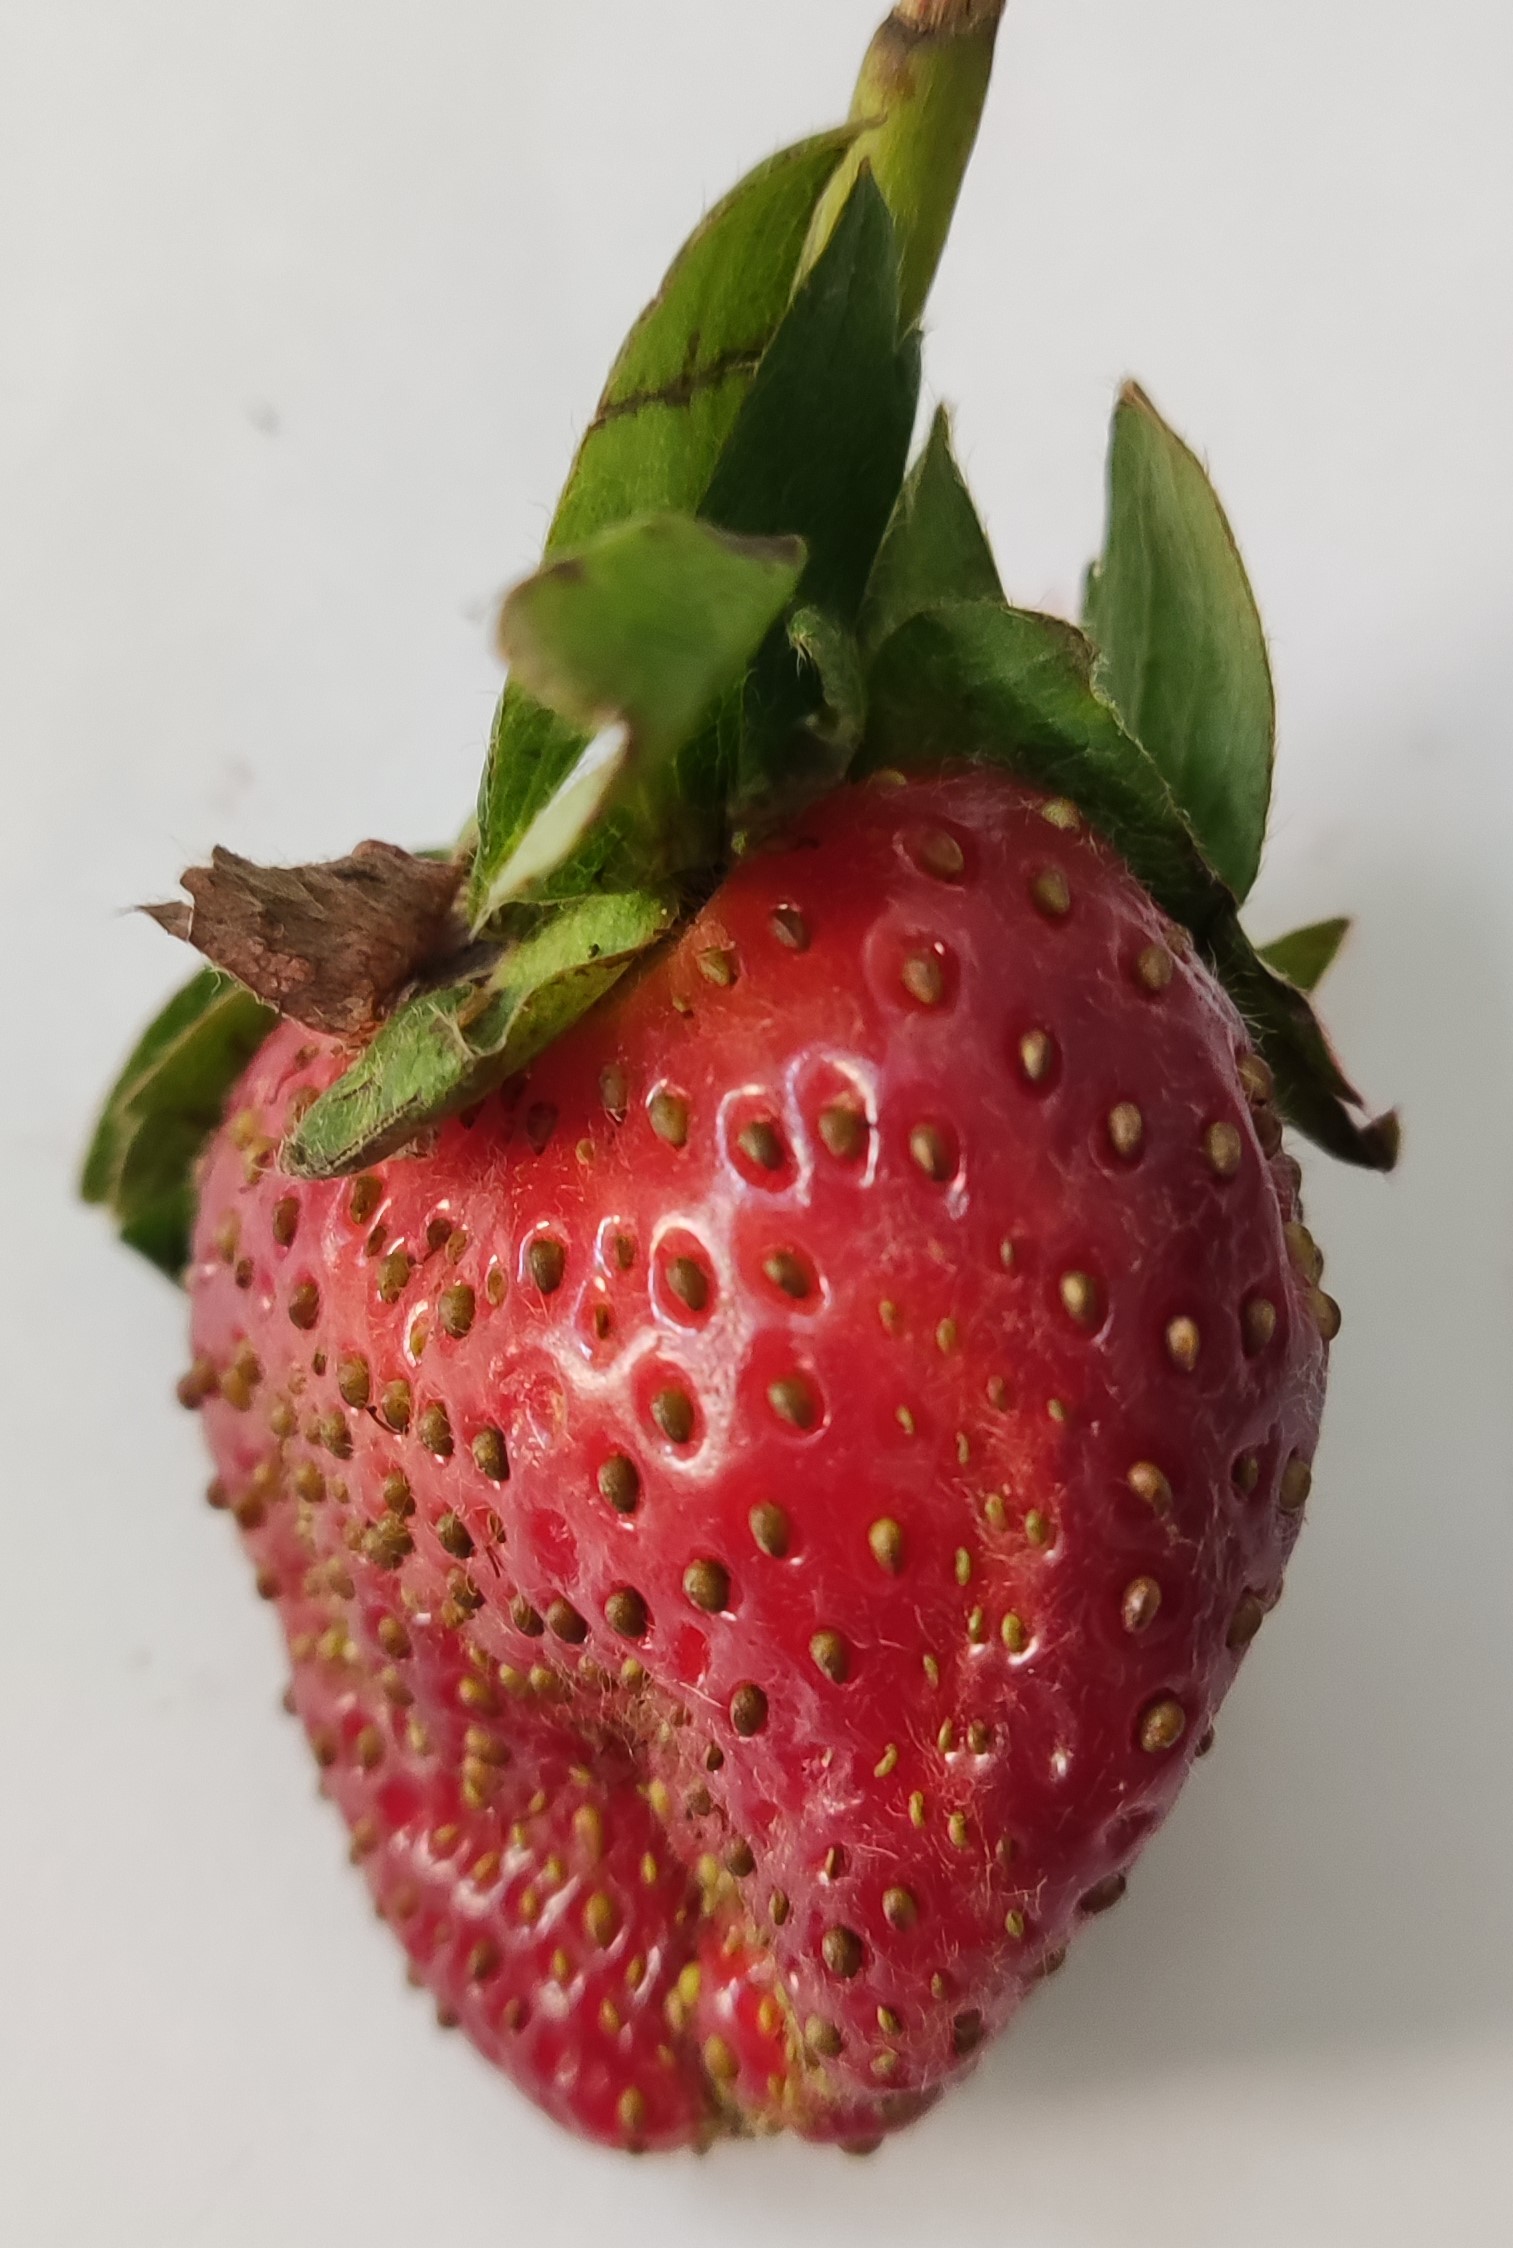
Fruit: strawberry
Condition: fresh